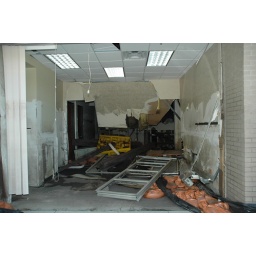
Note railroad ties and a tree! The &amp;quot;ladder&amp;quot; in the foreground is actually the front window frames